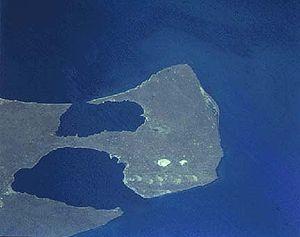
L’isthme Carlos Ameghino est un isthme d'environ 5 kilomètres reliant la péninsule Valdés à l'Argentine continentale, dans la province de Chubut, en Argentine. Le golfe de San José et le golfe Nuevo se trouvent de chacun de ses côtés.